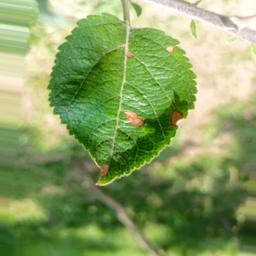
Label: Alternaria